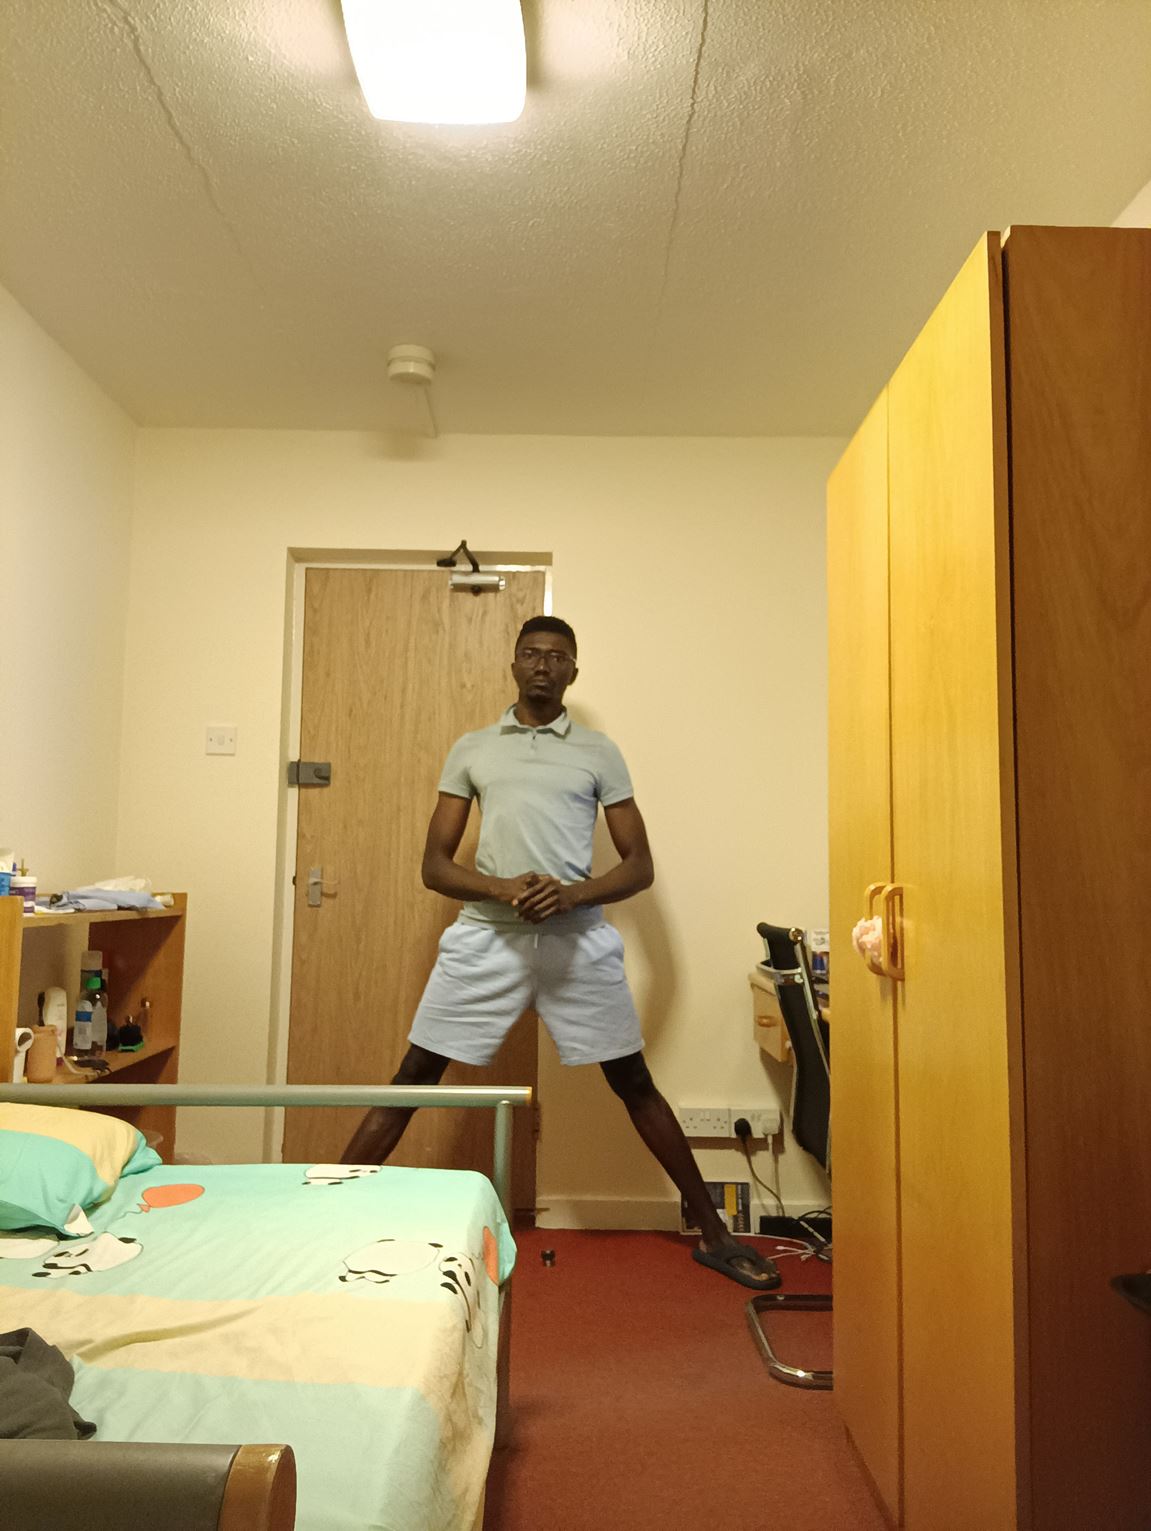
Posture: stand